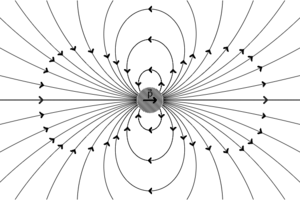
Lignes de champ pour un dipôle électrique Auteur: François Le Maître (Franckyboy) Catégorie:Schéma de physique
Un dipôle électrostatique se définit par une répartition de charges électriques de somme nulle telles que le barycentre des charges positives ne coïncide pas avec celui des charges négatives. Le dipôle le plus simple est donc un couple de deux charges de signe opposé distantes d'une longueur a non nulle quelconque. Cette notion est principalement utilisée en électromagnétisme et par suite en chimie où certaines liaisons entre molécules peuvent être expliquées en modélisant ces molécules par un dipôle.
La question de l'orientation chez les oiseaux est une énigme majeure chez les scientifiques. En effet, plusieurs théories sur ce sujet se complètent et se contredisent : aucune théorie n'a été démontrée à ce jour, mais les expériences réalisées sur les oiseaux ont permis, malgré tout, de se positionner face à ce problème.